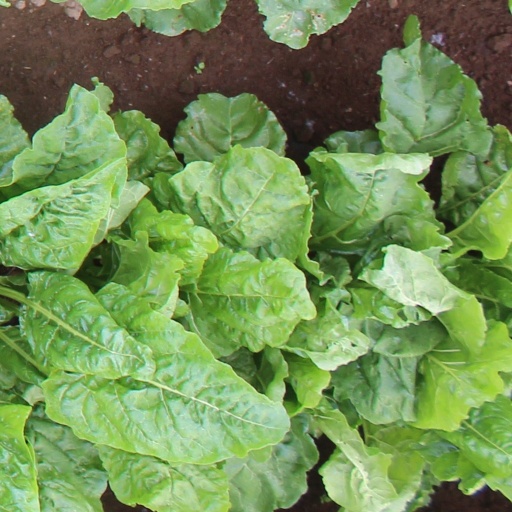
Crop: sugar beet